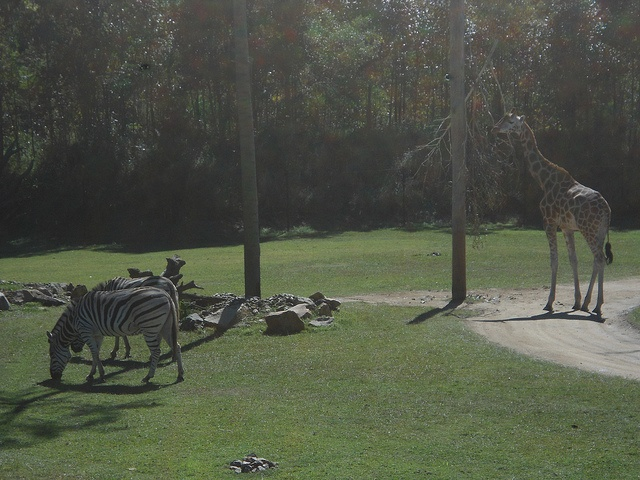
A zebra and giraffe in a grassy area next to trees.
A zebra and a giraffe are on the grass by some trees.
A big giraffe and some zebras in a big grassy field.
Two zebras and a giraffe in a field
There is a girafee walkign in the park and two zebra eating